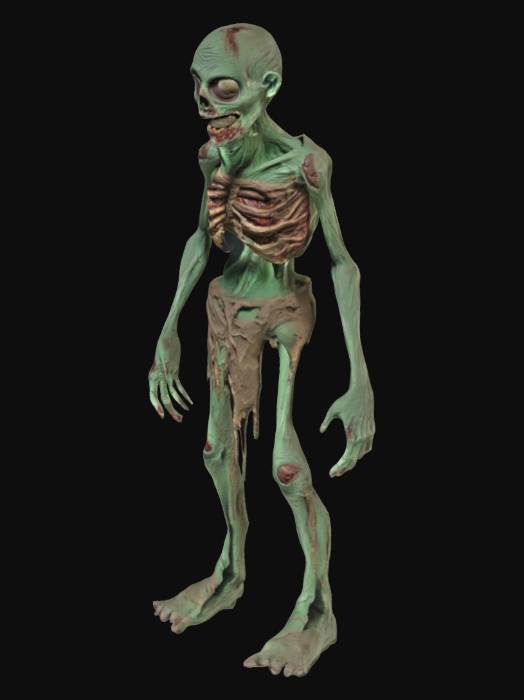
미적 점수 (1~10점): 7